Gioia Barbieri

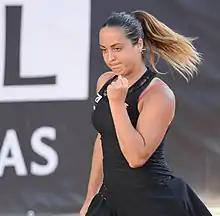
Barbieri, 2015

Barbieri was born in Forlimpopoli, Italy. She trained at the San Marino Tennis Academy, and was coached by Claudio Pistolesi. Her father is Andrea, her mother is Marcella and she has one sister, Maria Sole.